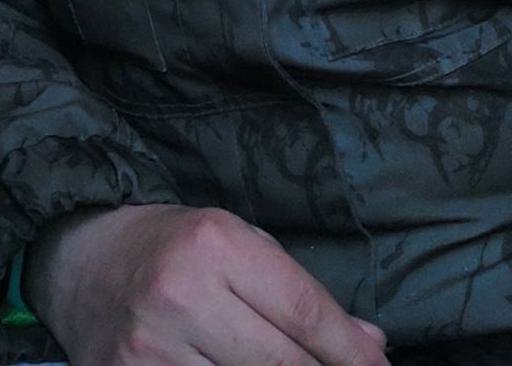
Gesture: no_gesture